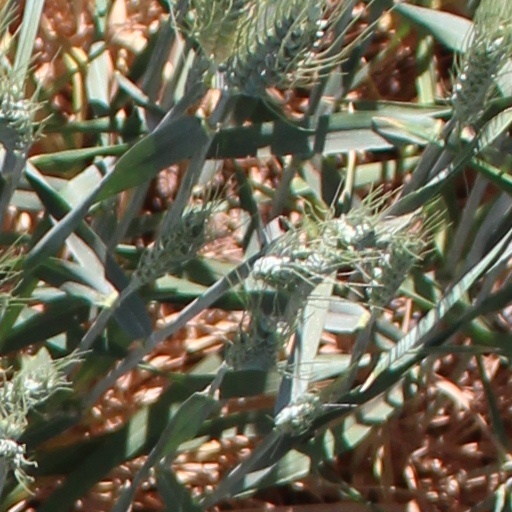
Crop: wheat